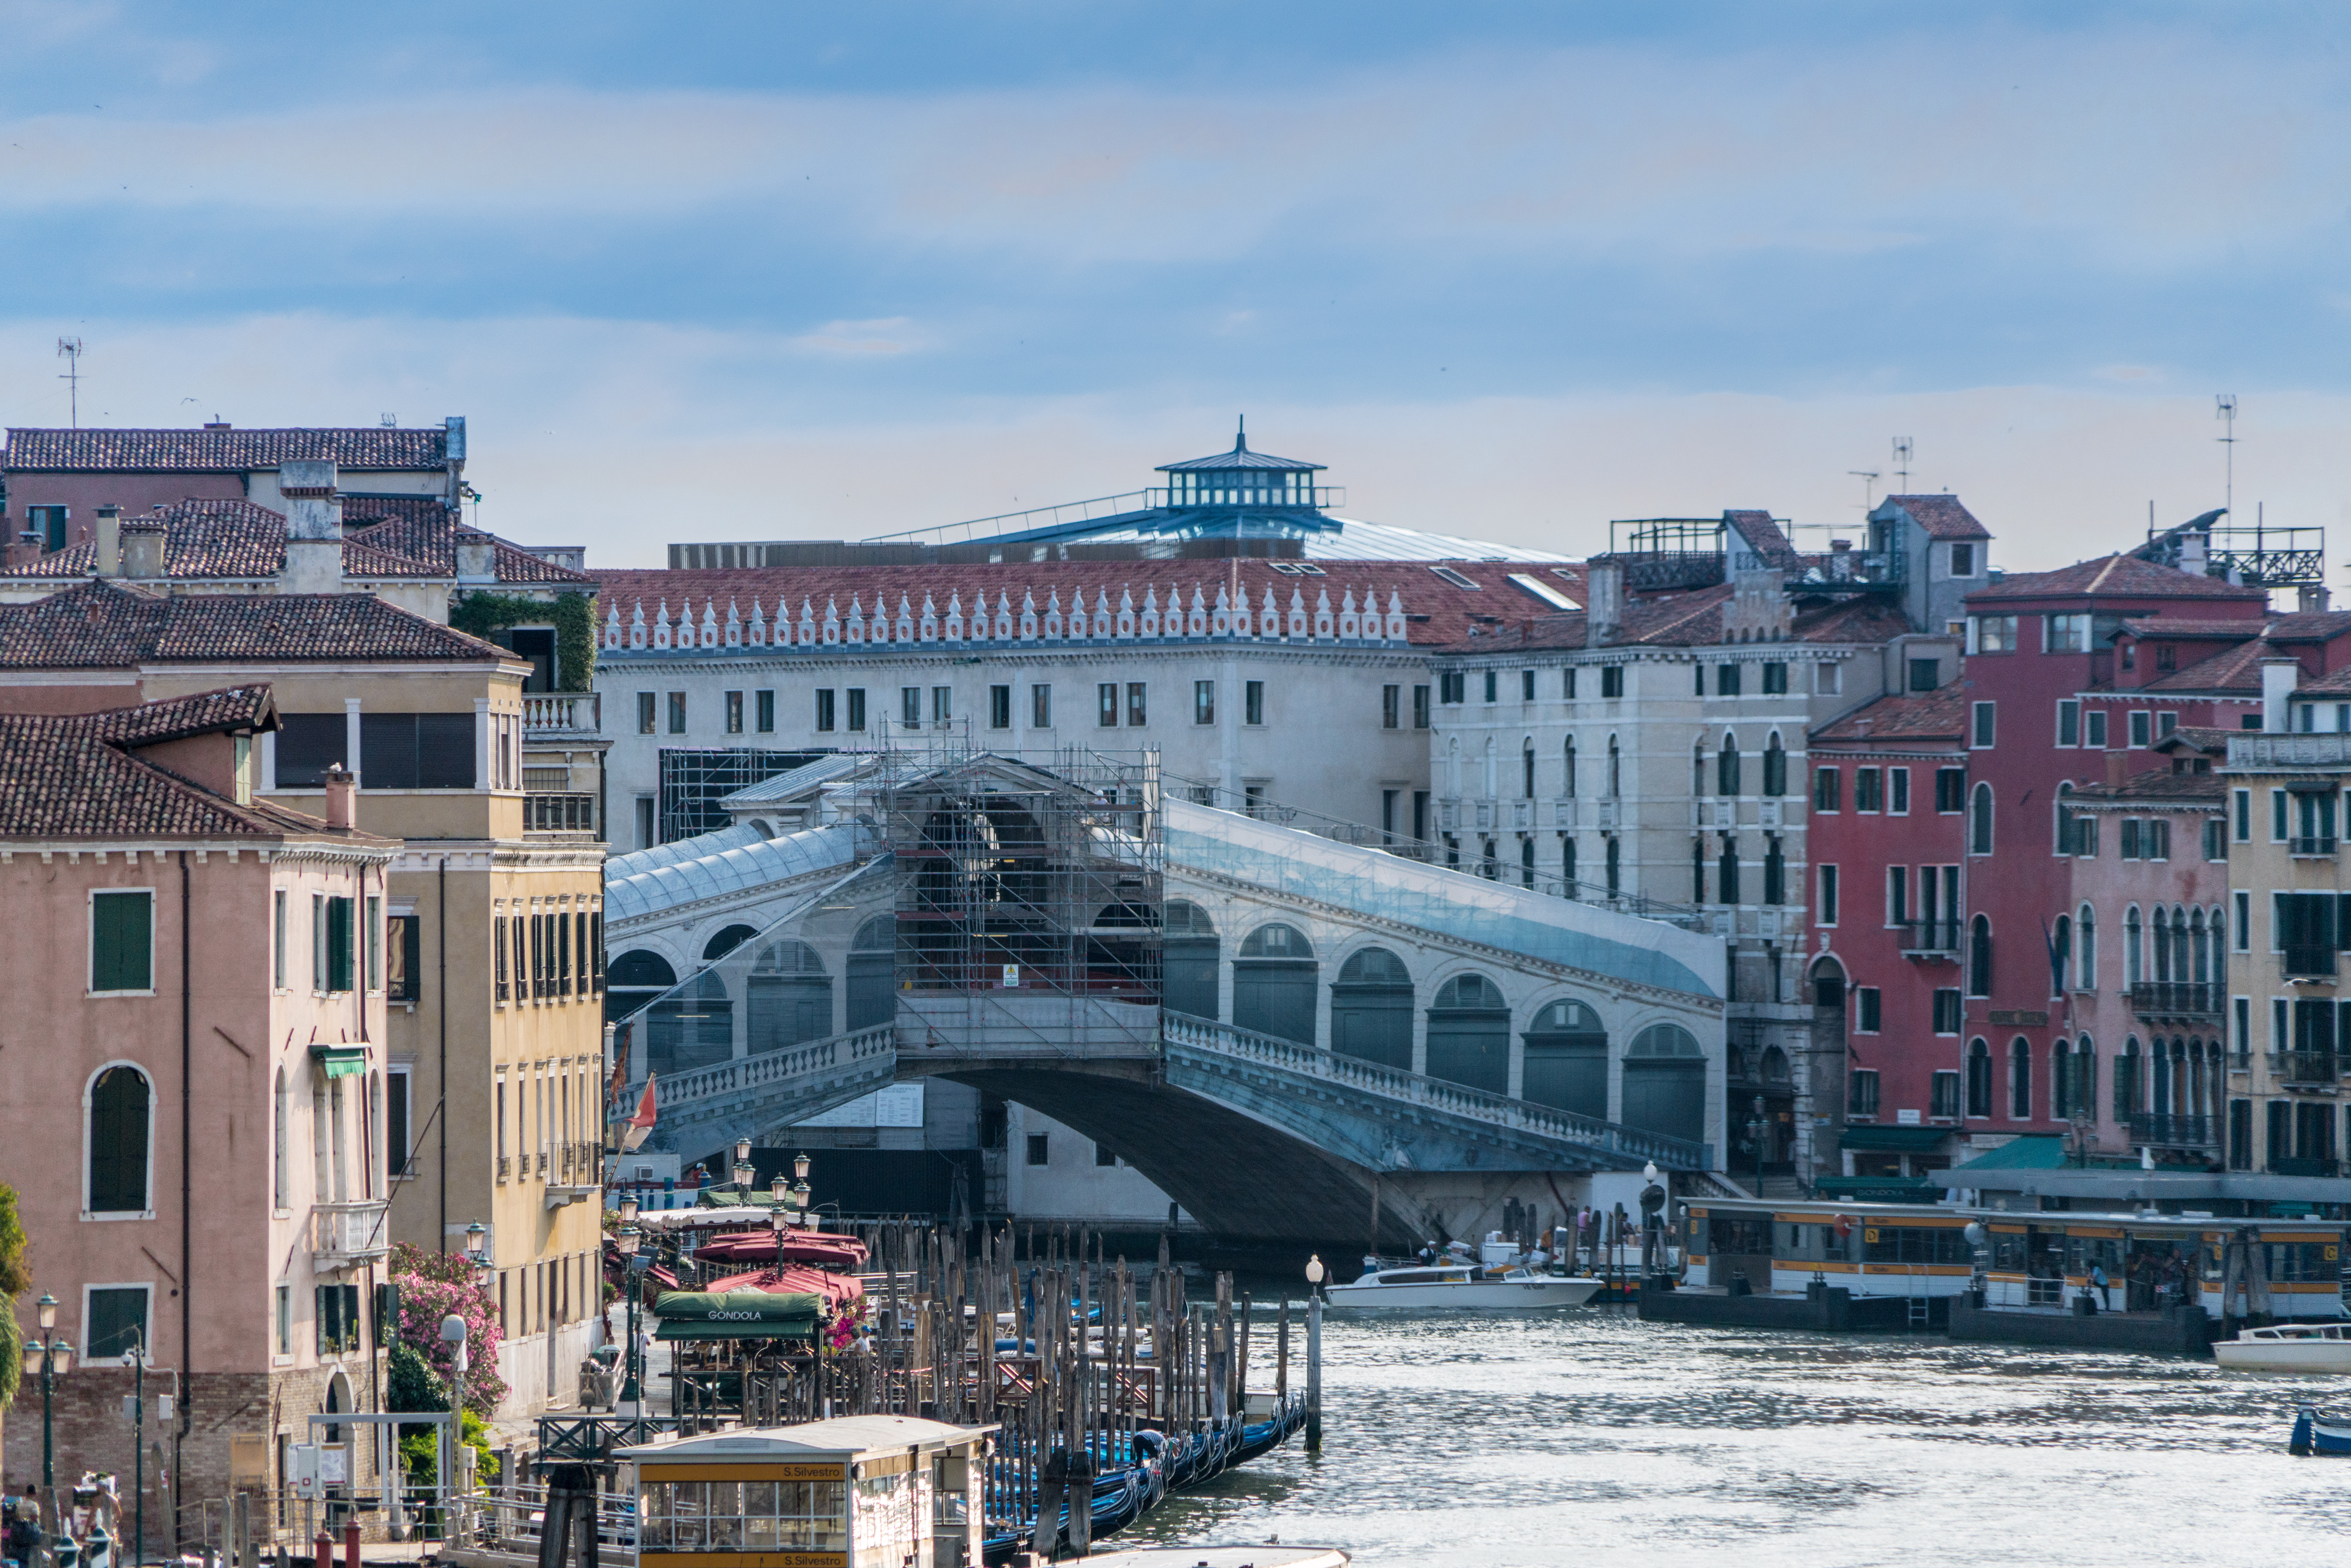
sea, water, architecture, sky, boat, town, building, old, city, river, cityscape, downtown, tourist, travel, europe, vehicle, romantic, landmark, italy, harbor, venice, historic, tourism, waterway, venezia, european, famous, gondola, watercraft, venetian, passenger ship, rialto bridge, grand canal, urban area, human settlement